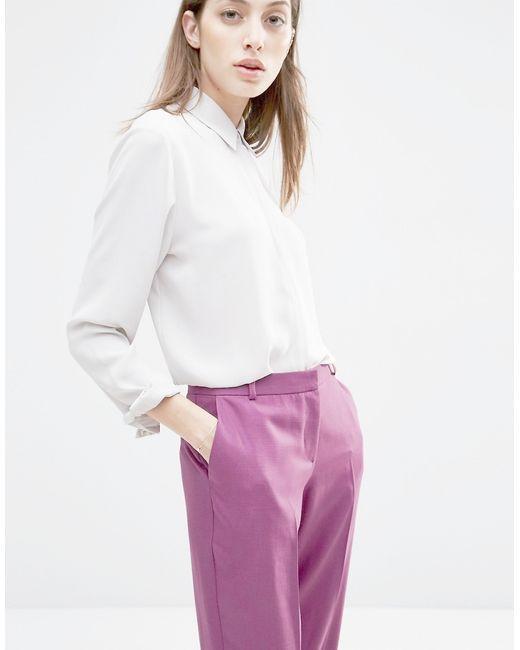
Freizeitoberteil im Loose Fit aus weißer Baumwolle